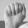
ASL letter: A